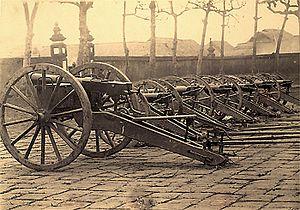
La campagne de Bắc Ninh, qui se déroula du 6 mars au 24 mars 1884, est une offensive terrestre française contre les troupes chinoises de l'armée du Kouang-Si au nord du Viêt Nam pendant la campagne du Tonkin. Bac Ninh a été prise le 12 mars, la victoire française déboucha sur la signature de l'accord de Tientsin en mai et du traité de Hué en juin.